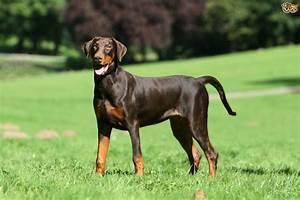
dog